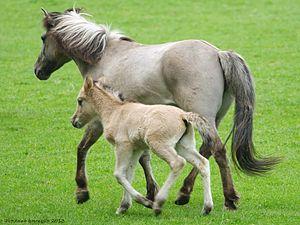
Une jument et son poulain galopant dans la plaine de la réserve animale du Domaine des grottes de Han en Belgique.
Un cheval sauvage est un cheval qui vit en liberté, sans contacts avec l'être humain, ou très peu, par opposition au cheval domestique. L'expression « cheval sauvage » n'est appliquée, de façon erronée, qu'à des animaux descendants de populations de chevaux domestiques, retournées à l'état sauvage par marronnage, après avoir été abandonnées ou après s'être échappées. Ces animaux se réadaptent très facilement à la vie sauvage. Il ne faut pas confondre leur situation avec celle des chevaux préhistoriques disparus qui n'ont jamais été domestiqués.